CKBY-FM

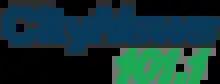
alternate logo

On December 3, 2020, as part of a larger realignment of Rogers' Ottawa stations, the station flipped to news/talk as an FM simulcast of CIWW, with both stations also rebranded as "CityNews Ottawa". The country format moved to sister station CJET-FM 92.3, with the stations also swapping call signs. This realignment was reversed on October 26, 2023, with CKBY-FM moving back to 101.1 and the CityNews format being discontinued.